St Michael's Church, Brent Knoll

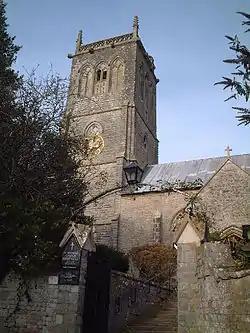

The Church of St Michael at Brent Knoll, Somerset, England dates from the 11th century but has undergone several extensions and renovations since then. It has been designated as a grade I listed building. There is a Norman doorway however the rest of the church dates from around 1290. The north aisle was built in the late 15th century.